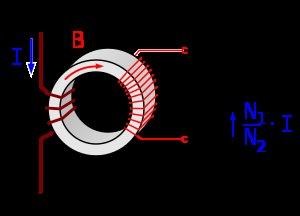
Selon la définition de la Commission électrotechnique internationale, un transformateur de courant est un transformateur de mesure dans lequel le courant secondaire est, dans les conditions normales d'emploi, pratiquement proportionnel au courant primaire et déphasé par rapport à celui-ci d'un angle voisin de zéro pour un sens approprié des connexions.